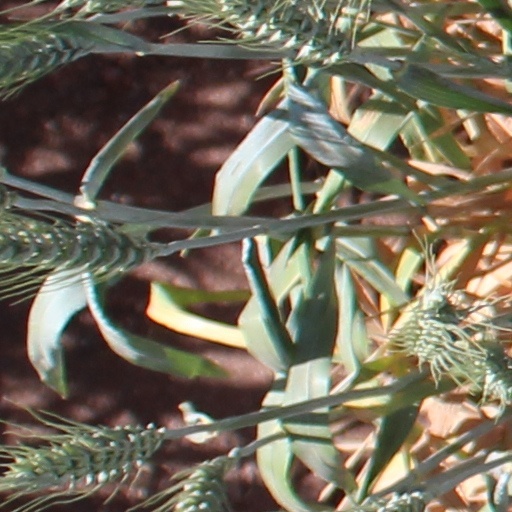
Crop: wheat